Berti Vogts

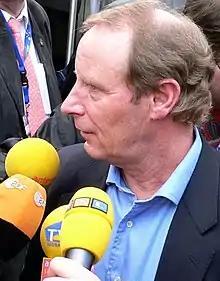
Vogts in May 2006

Vogts played nine international boys' games for West Germany, made three appearances for the under 23s team, and has 96 senior caps, making him one of Germany's most capped players. He was captain for twenty of the senior games, scored one international goal and was also a member of the Germany national team that won the 1974 World Cup.